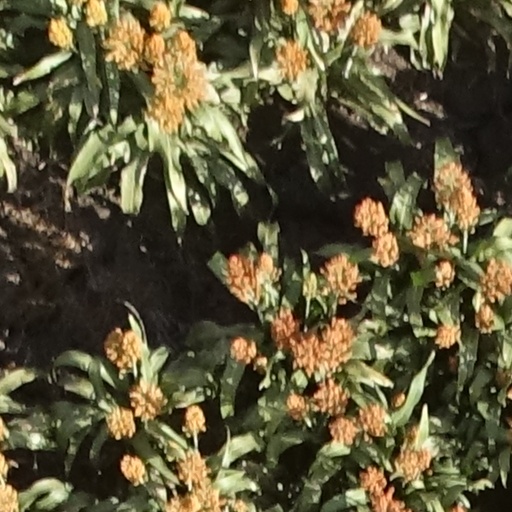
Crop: sorghum